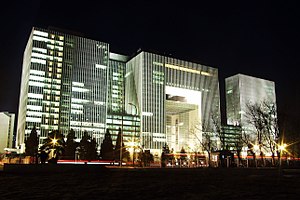
PetroChina
Petrochinas hovedkontorer i Beijing er blevet et landemærke i den kinesiske hovedstad, og og kaldes også for Dongzhimen efter bydelen og den tidligere byport der.
Petrochina er en kinesisk virksomhed som udvinder og sælger olie og desuden beskæftiger sig med med kemisk industri. Det er Folkerepublikken Kinas største olieproducent. Med 464.000 ansatte er det et af verdens største industriforetagender.